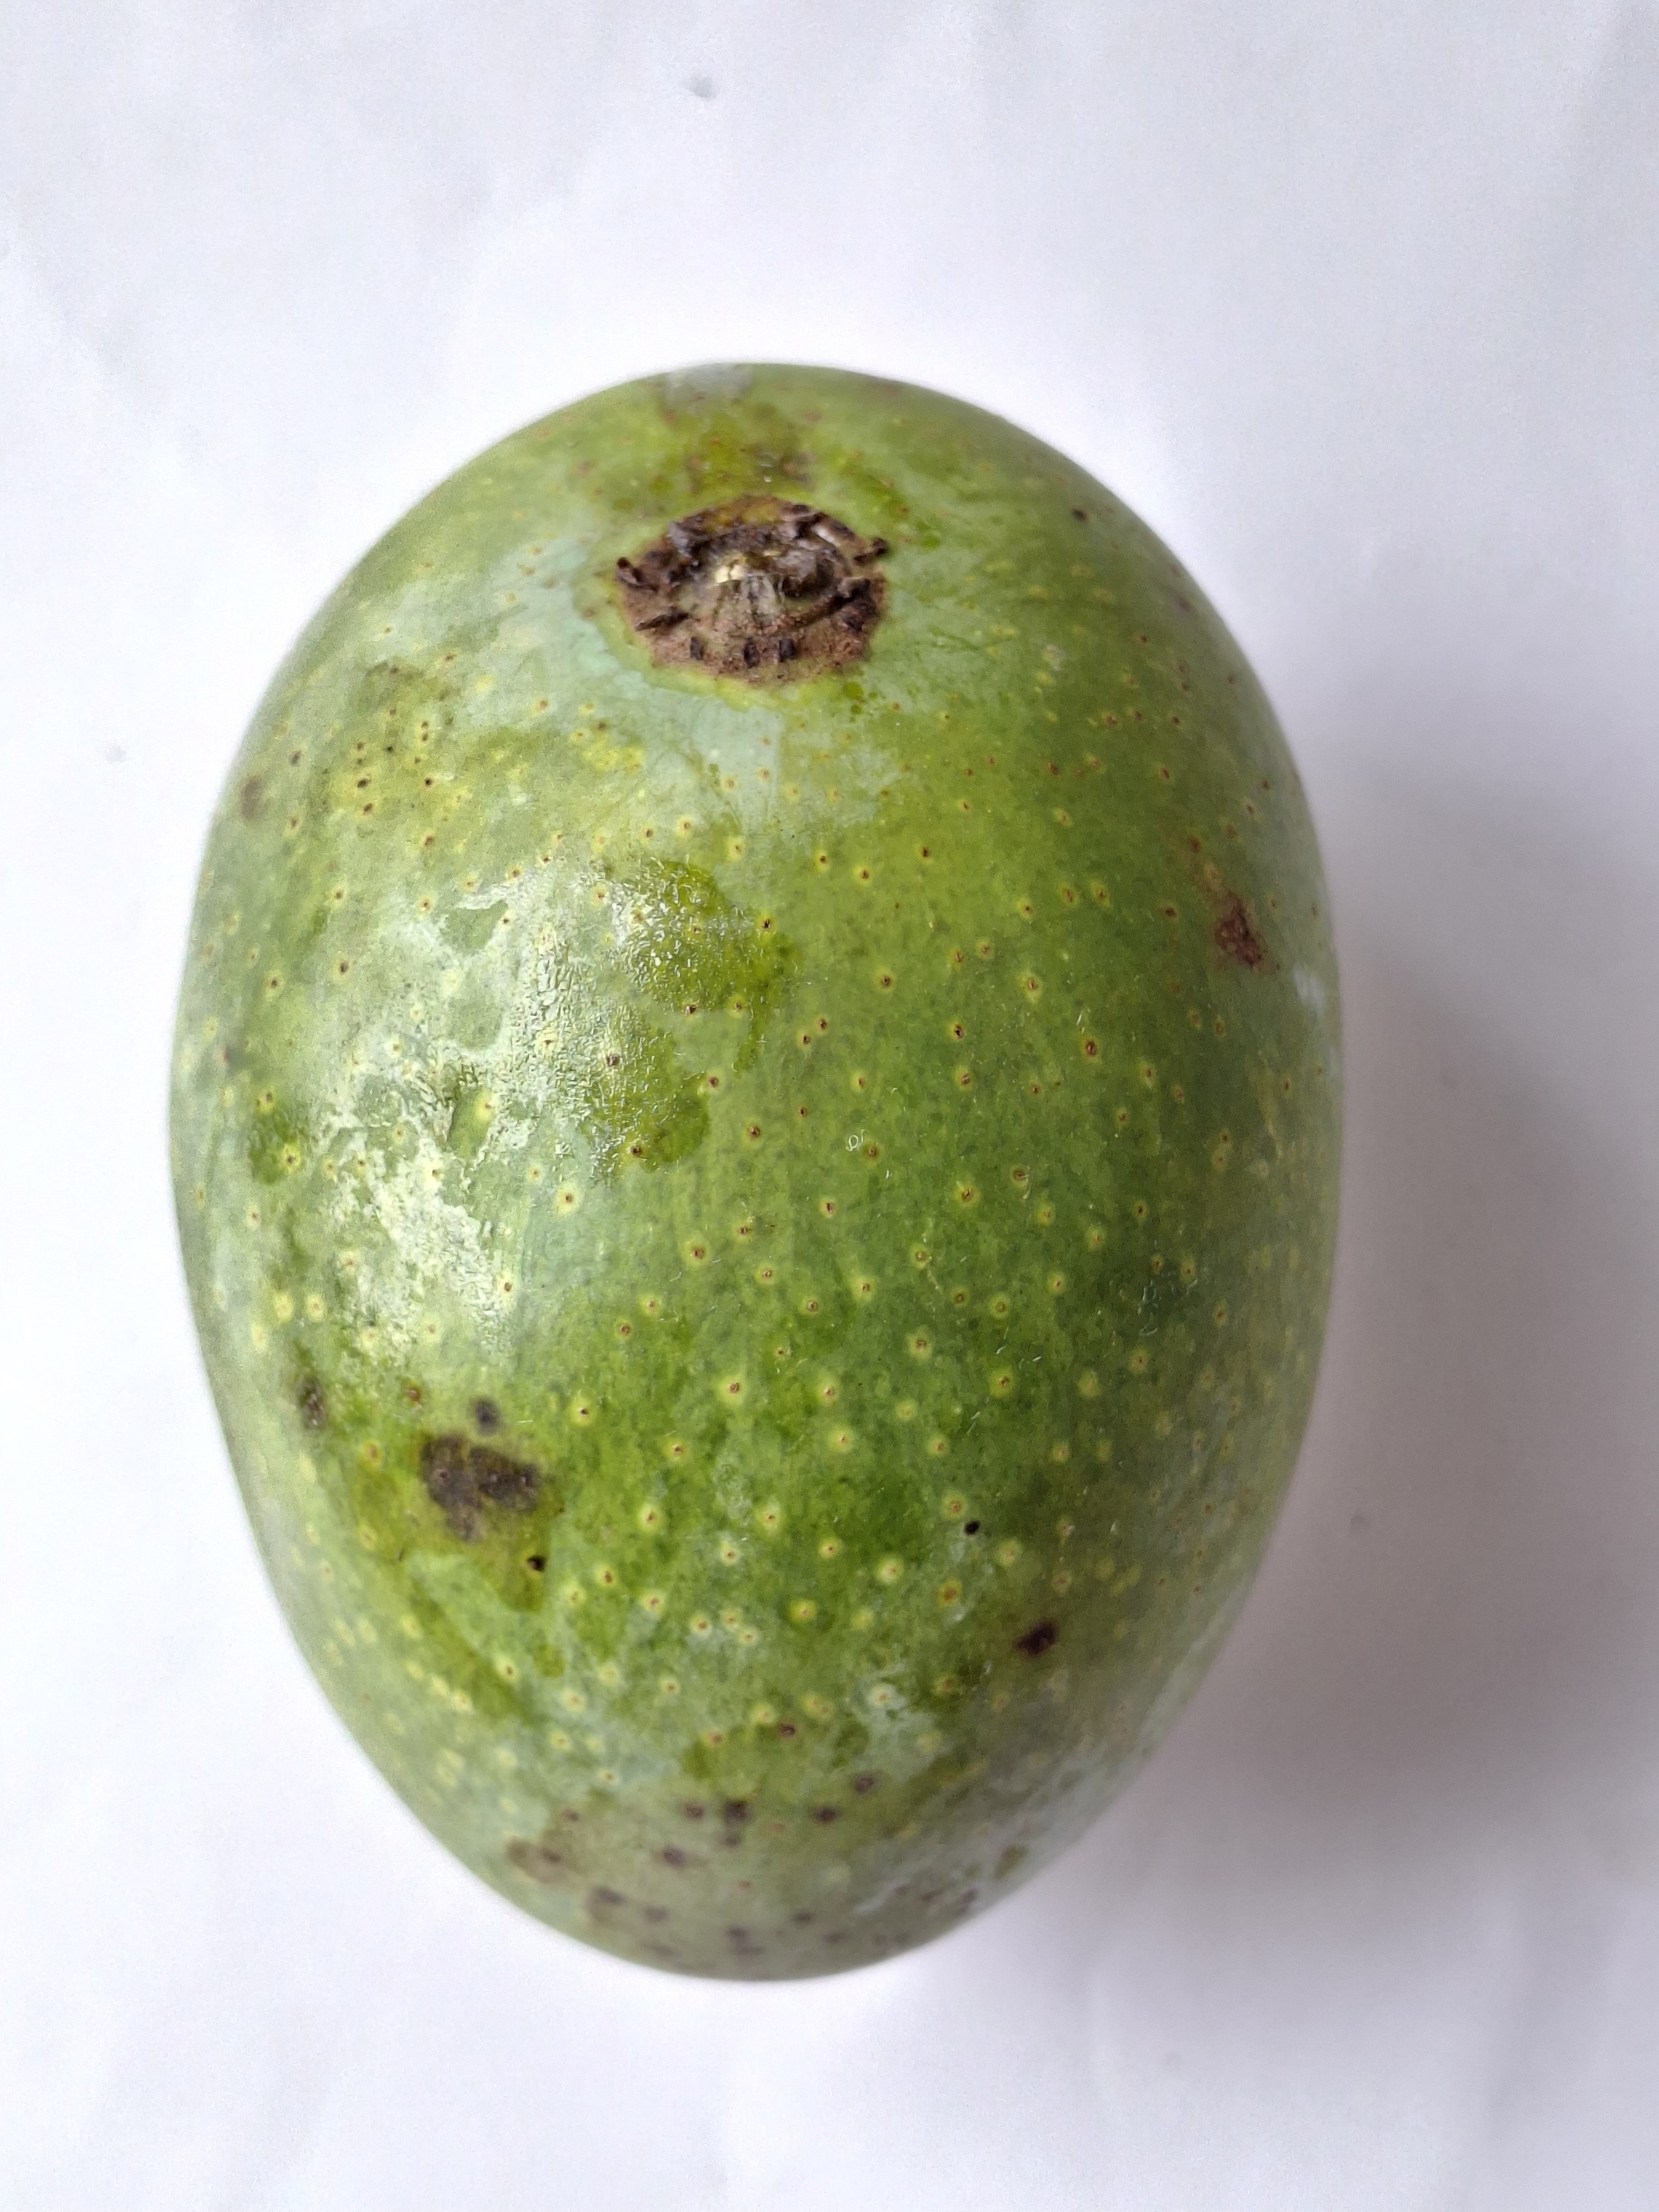
Mango variety: GopalBhog